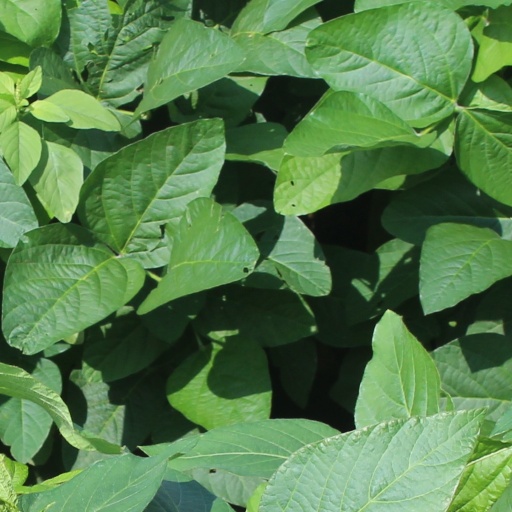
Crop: soybean